William Thomas Charley

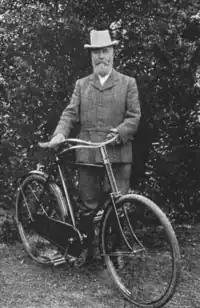
In "The Sketch", 25 September 1901

Charley was the author of a number of books on law, religion and the constitution in which he defended the status quo. These included "The Real Property Acts" (1874), "The Judicature Acts" (1875), "The Crusade Against the Constitution: An Historical Vindication of the House of Lords" (1895), "Mending and Ending the House of Lords" (1900) and "The Holy City, Athens and Egypt" (1902).